Sydney

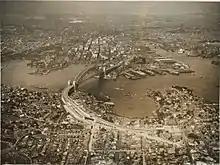
Sydney Harbour Bridge opening day, 19 March 1932

The discovery of gold in New South Wales and Victoria in 1851 initially caused economic disruption as men moved to the goldfields. Melbourne soon overtook Sydney as Australia's largest city, leading to an enduring rivalry between the two. However, increased immigration from overseas and wealth from gold exports increased demand for housing, consumer goods, services and urban amenities. The New South Wales government also stimulated growth by investing heavily in railways, trams, roads, ports, telegraph, schools and urban services. The population of Sydney and its suburbs grew from 95,600 in 1861 to 386,900 in 1891. The city developed many of its characteristic features. The growing population packed into rows of terrace houses in narrow streets. New public buildings of sandstone abounded, including at the University of Sydney (1854–61), the Australian Museum (1858–66), the Town Hall (1868–88), and the General Post Office (1866–92). Elaborate coffee palaces and hotels were erected. Daylight bathing at Sydney's beaches was banned, but segregated bathing at designated ocean baths was popular.